Lakes Aquarium

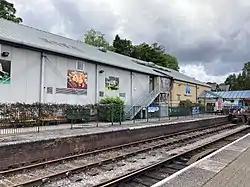
The Lakes Aquarium at Lakeside, Cumbria

The Lakes Aquarium is an aquarium in the village of Lakeside on the southern shore of Windermere, Cumbria, England. It is one of the docking points of Windermere Lake Cruises and also at one end of the Lakeside and Haverthwaite Railway. It is the third most visited paying tourist attraction in Cumbria.